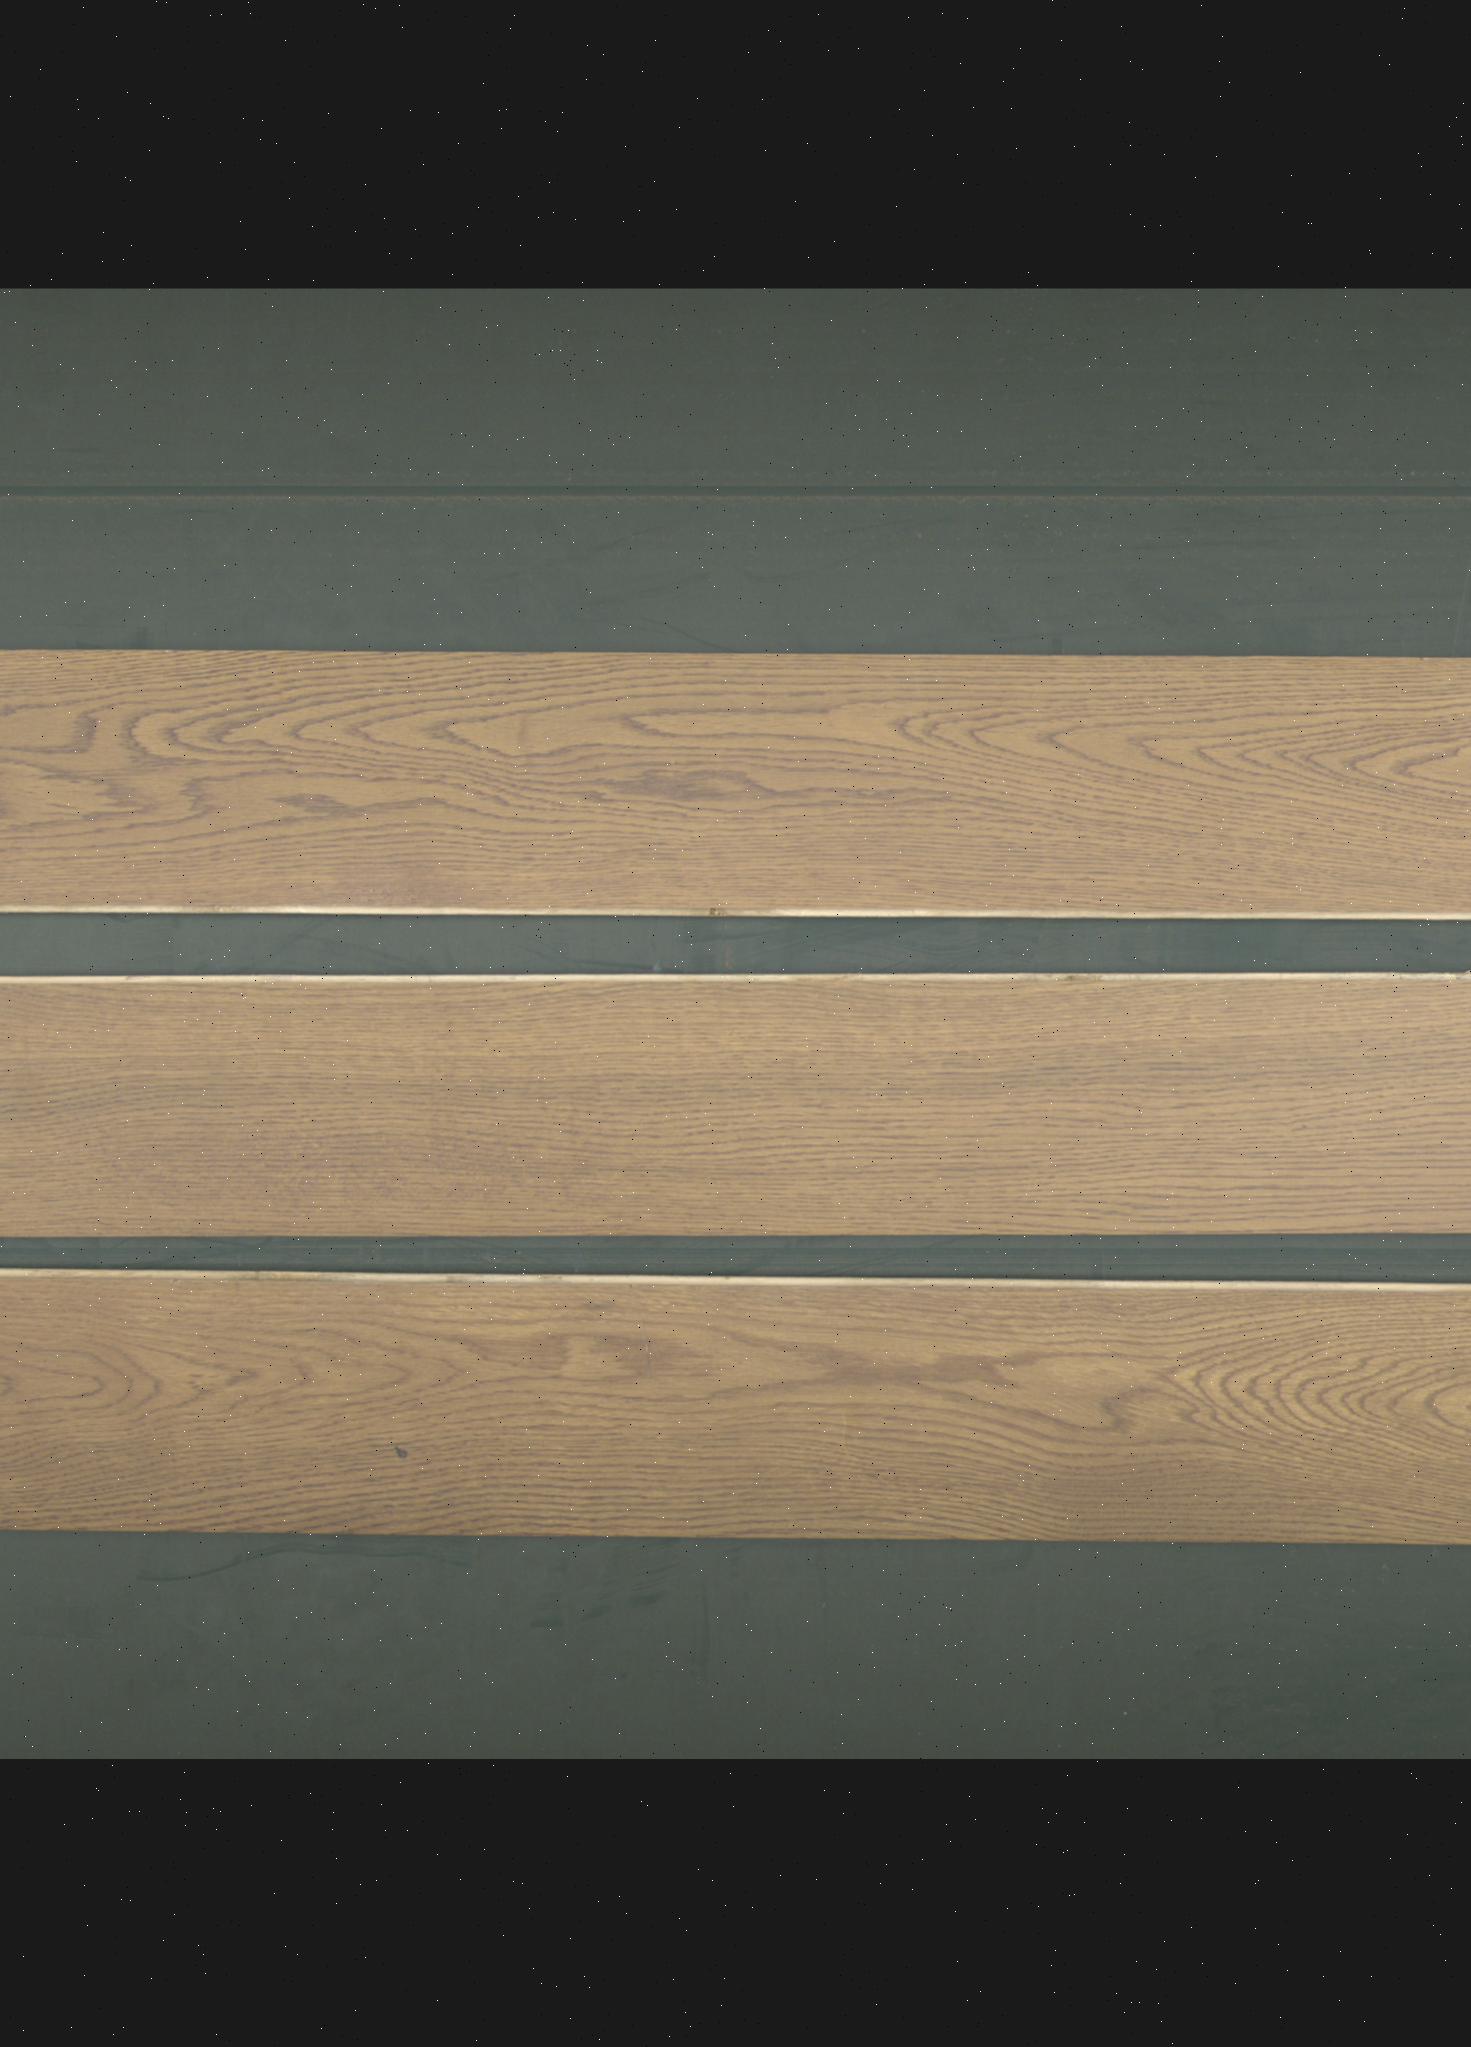
Label: mixers